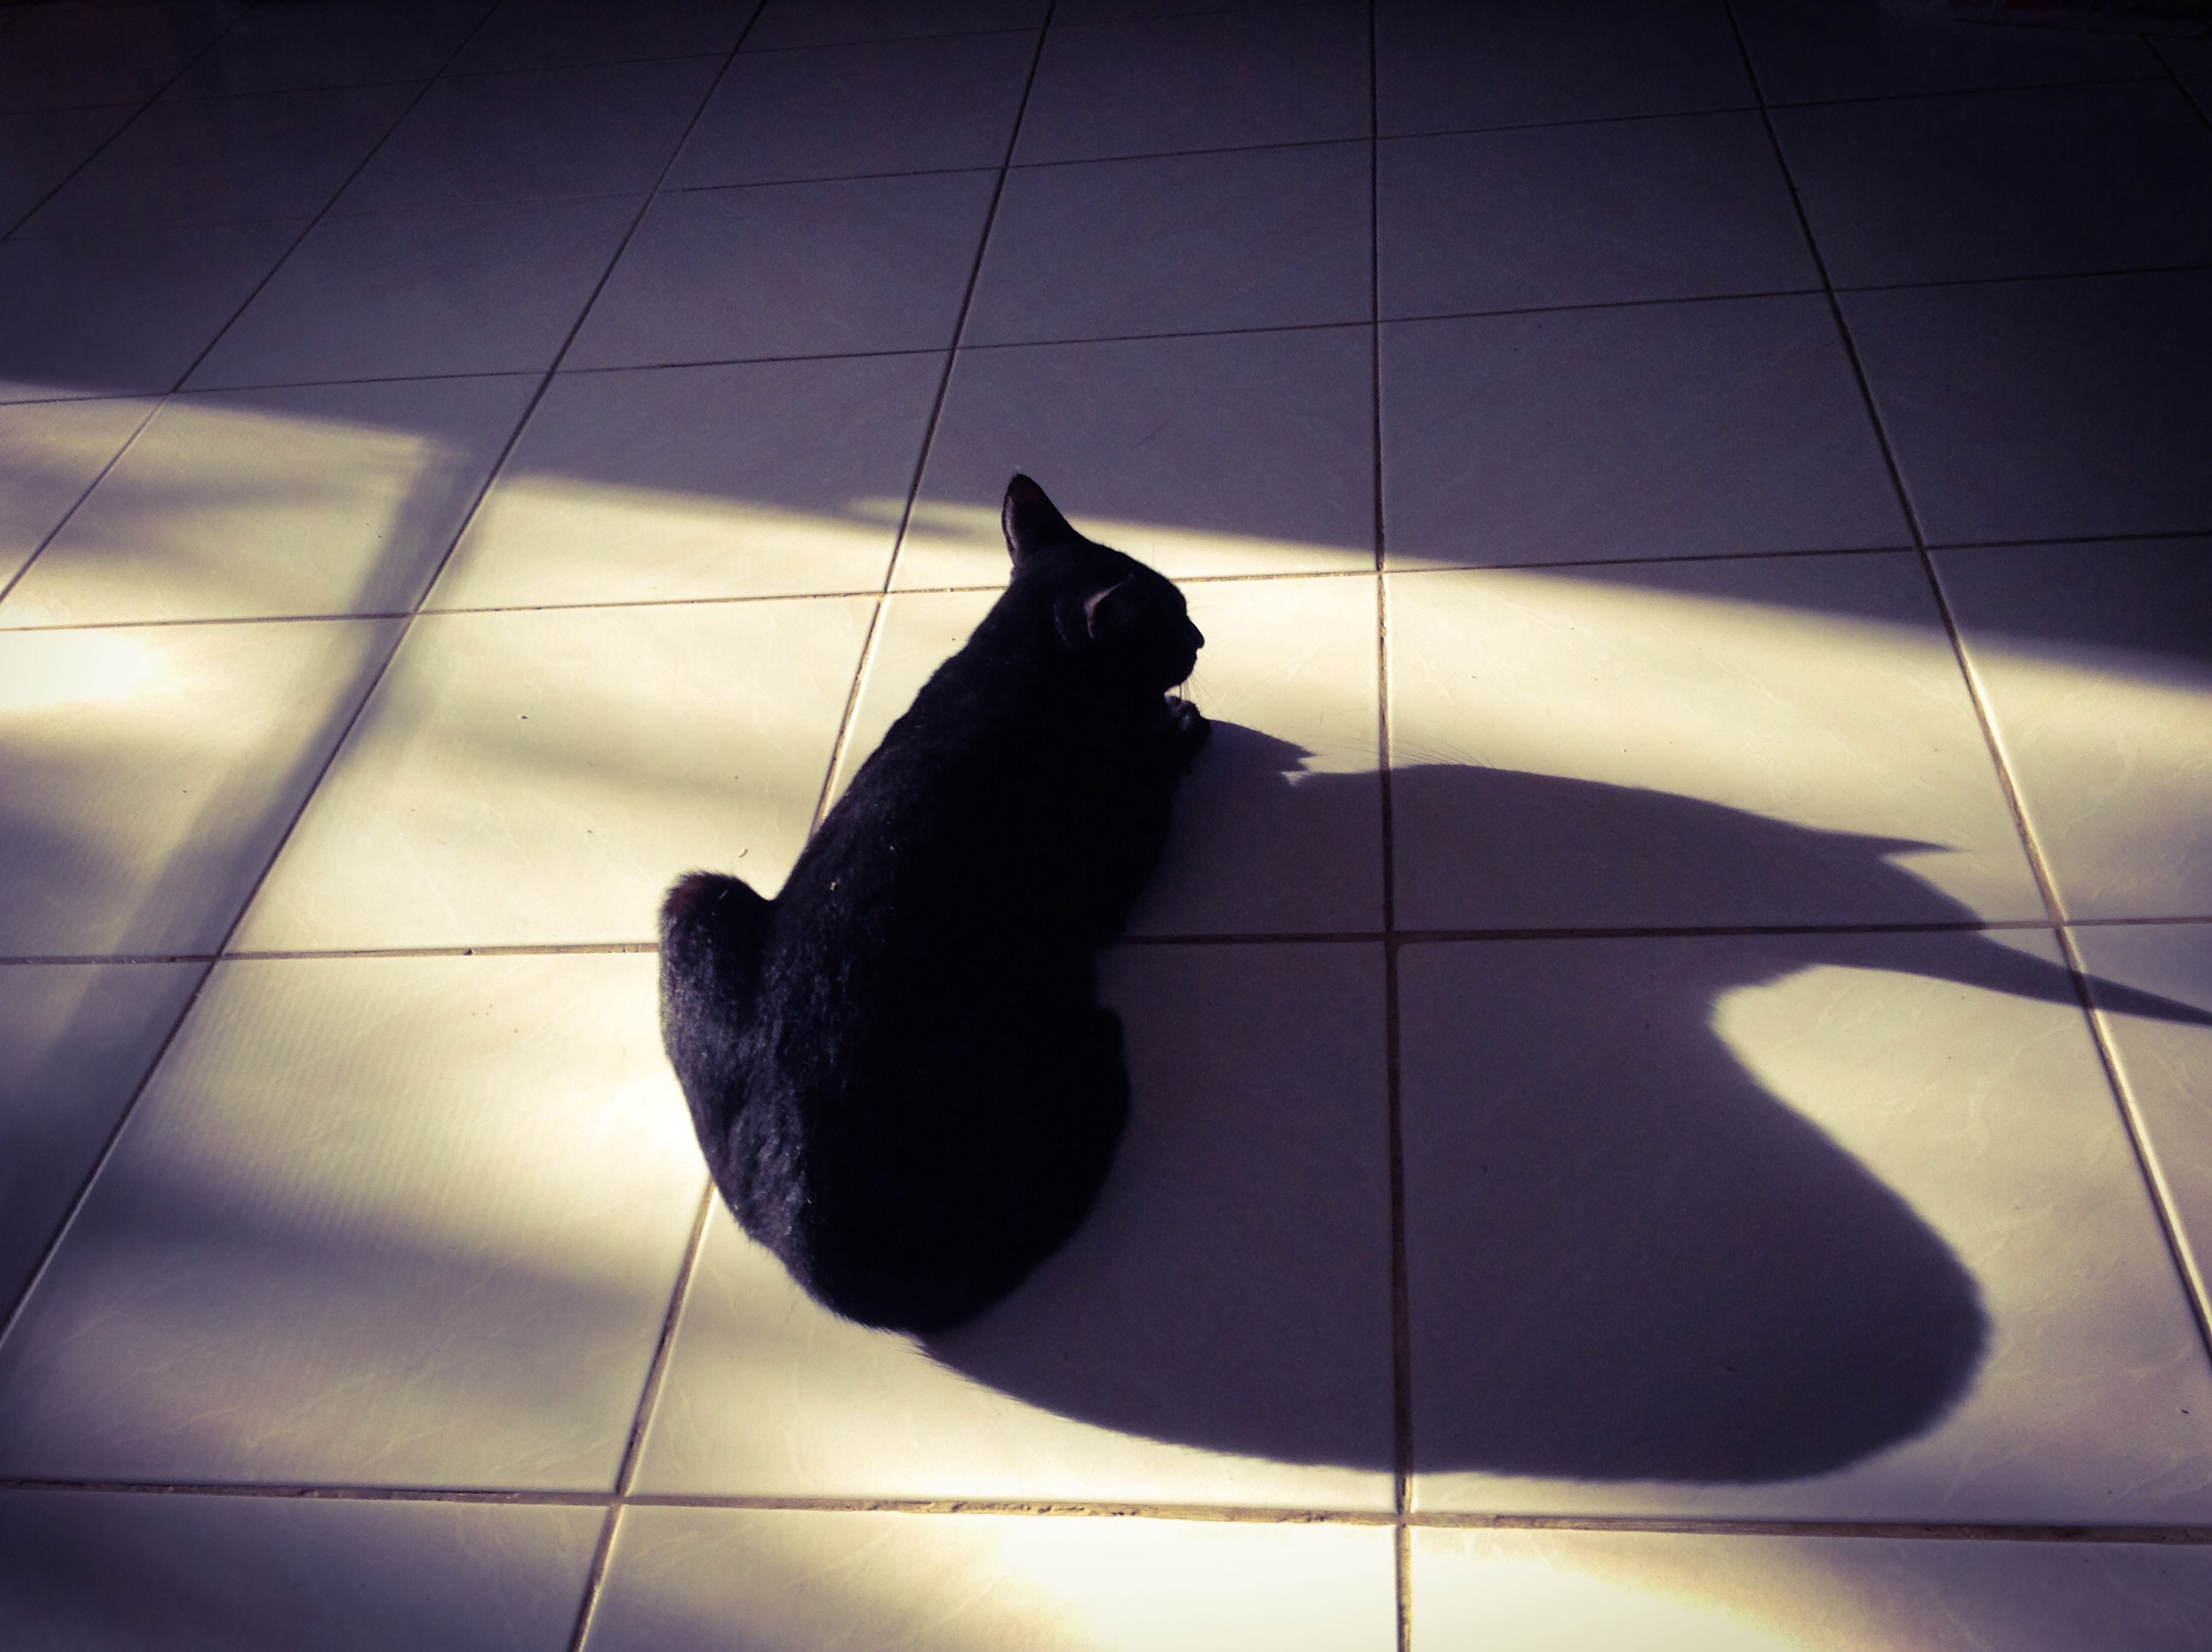
hand, wing, light, white, floor, ceiling, reflection, cat, color, shadow, darkness, blue, black, lighting, circle, image, shape